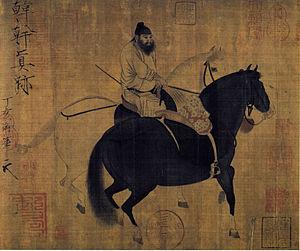
Palefrenier menant deux chevaux, encre et couleurs légères sur soie, 27,5 x 34,1 cm, feuille d'album, inscription de l'empereur Song Huizong datée 1107, sceaux de Huizong et d'empereurs ultérieurs. Musée national du Palais, Taipei.Русский: Хан Гань. Всадник. Гугун, Тайбэй
Han Gan ou Han Kan est un peintre chinois de la dynastie Tang, actif au milieu du VIIIᵉ siècle, vers 742-756. Il serait peut-être né en 706 et mort en 783. Il est resté célèbre en tant qu'artiste spécialisé dans la peinture de chevaux, avant que n'apparaisse la distinction entre peintres professionnels et peintres lettrés amateurs.
Palefrenier menant deux chevaux est une peinture de chevaux à l'encre sur papier, réalisée par l'artiste Chinois Han Gan, dont il ne reste peut-être que des copies. Représentant un cheval noir tenu et un blanc harnaché monté par son palefrenier, cette oeuvre est un exemple de peinture de la dynastie Tang, créée au milieu du VIIIᵉ siècle.
La dynastie Tang est une dynastie chinoise précédée par la dynastie Sui et suivie par la période des Cinq Dynasties et des Dix Royaumes. Elle a été fondée par la famille Li, qui prit le pouvoir durant le déclin et la chute de l'empire Sui.